African-American socialism

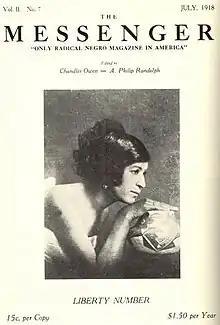
July 1918 cover of "The Messenger"

Following the Great Migration of African American's fleeing the South and the events of World War 1, the Harlem Renaissance acted as a catalyst for many of the radical African-American socio-political movements of the early 20th century. During the 1910s the predominantly African-American populated neighborhood of Harlem, Manhattan, was home to many emerging African American activists, intellectuals, and artists that cultivated a community centered around the progression of peoples of African descent. Harlem became home to both African Americans and immigrant Afro-Caribbean and African peoples. A. Philip Randolph and Chandler Owens are two of the most well-known socialists of the Renaissance. Most notably they began "The Messenger", a radical literary magazine in 1917, which frequently featured articles advocating for African American support for socialism.